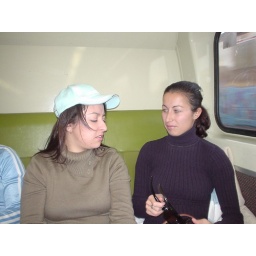
Travelling on a train to see Argentina v Namibia during the rugby world cup in Oz.Alex and sister pictured.